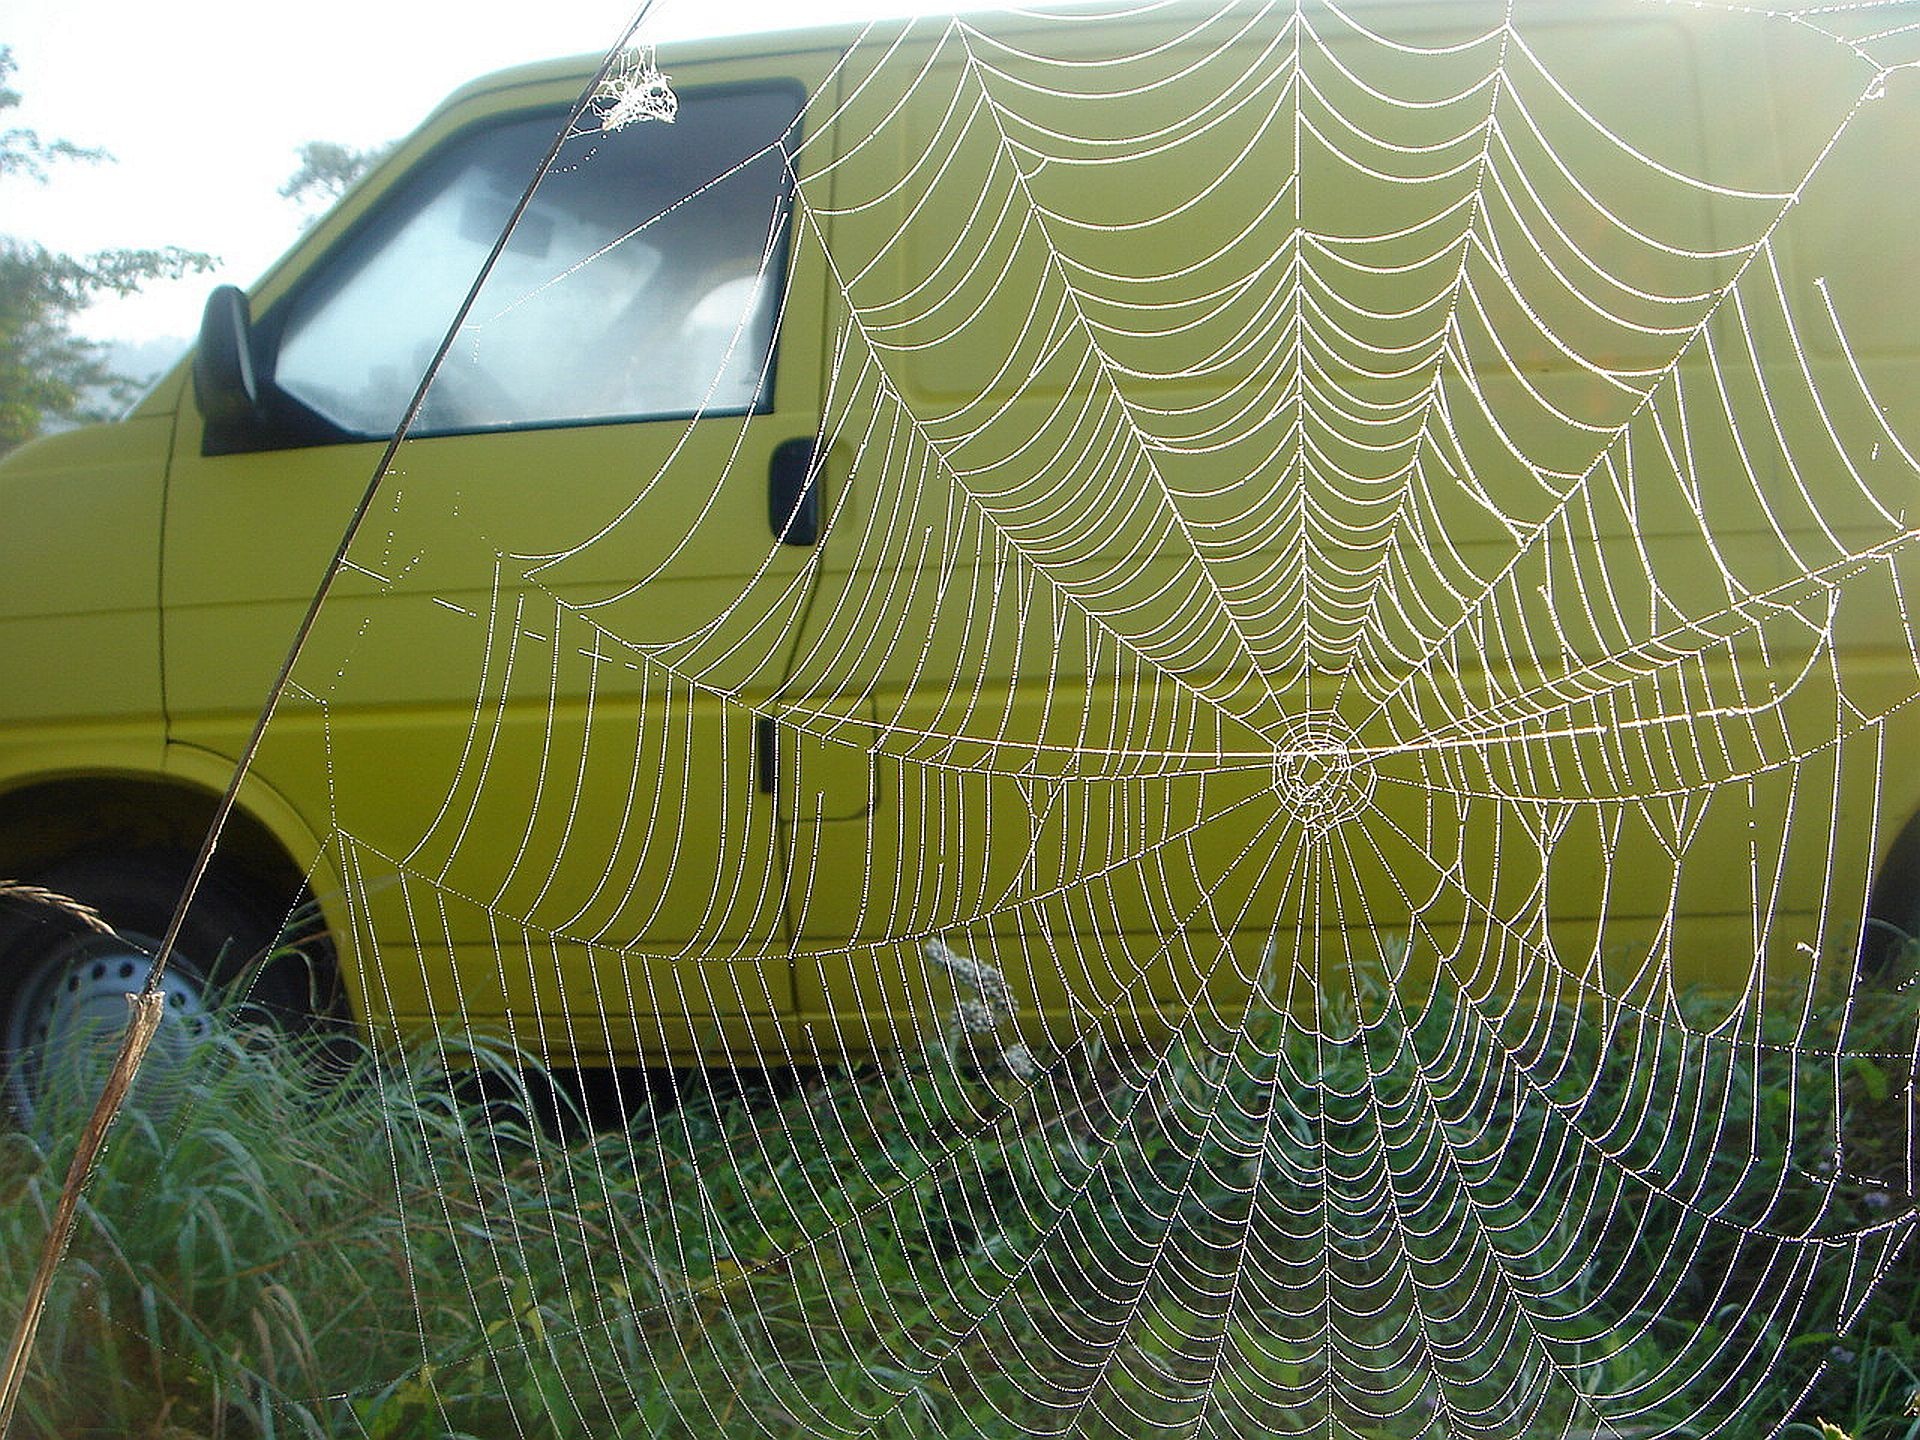
wheel, web, auto, yellow, fauna, material, spider web, net, large, impression